Hydroelectricity

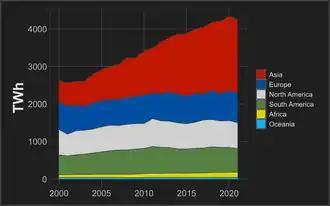
Yearly hydro generation by continent

Lower positive impacts are found in the tropical regions. In lowland rainforest areas, where inundation of a part of the forest is necessary, it has been noted that the reservoirs of power plants produce substantial amounts of methane. This is due to plant material in flooded areas decaying in an anaerobic environment and forming methane, a greenhouse gas. According to the World Commission on Dams report, where the reservoir is large compared to the generating capacity (less than 100 watts per square metre of surface area) and no clearing of the forests in the area was undertaken prior to impoundment of the reservoir, greenhouse gas emissions from the reservoir may be higher than those of a conventional oil-fired thermal generation plant.